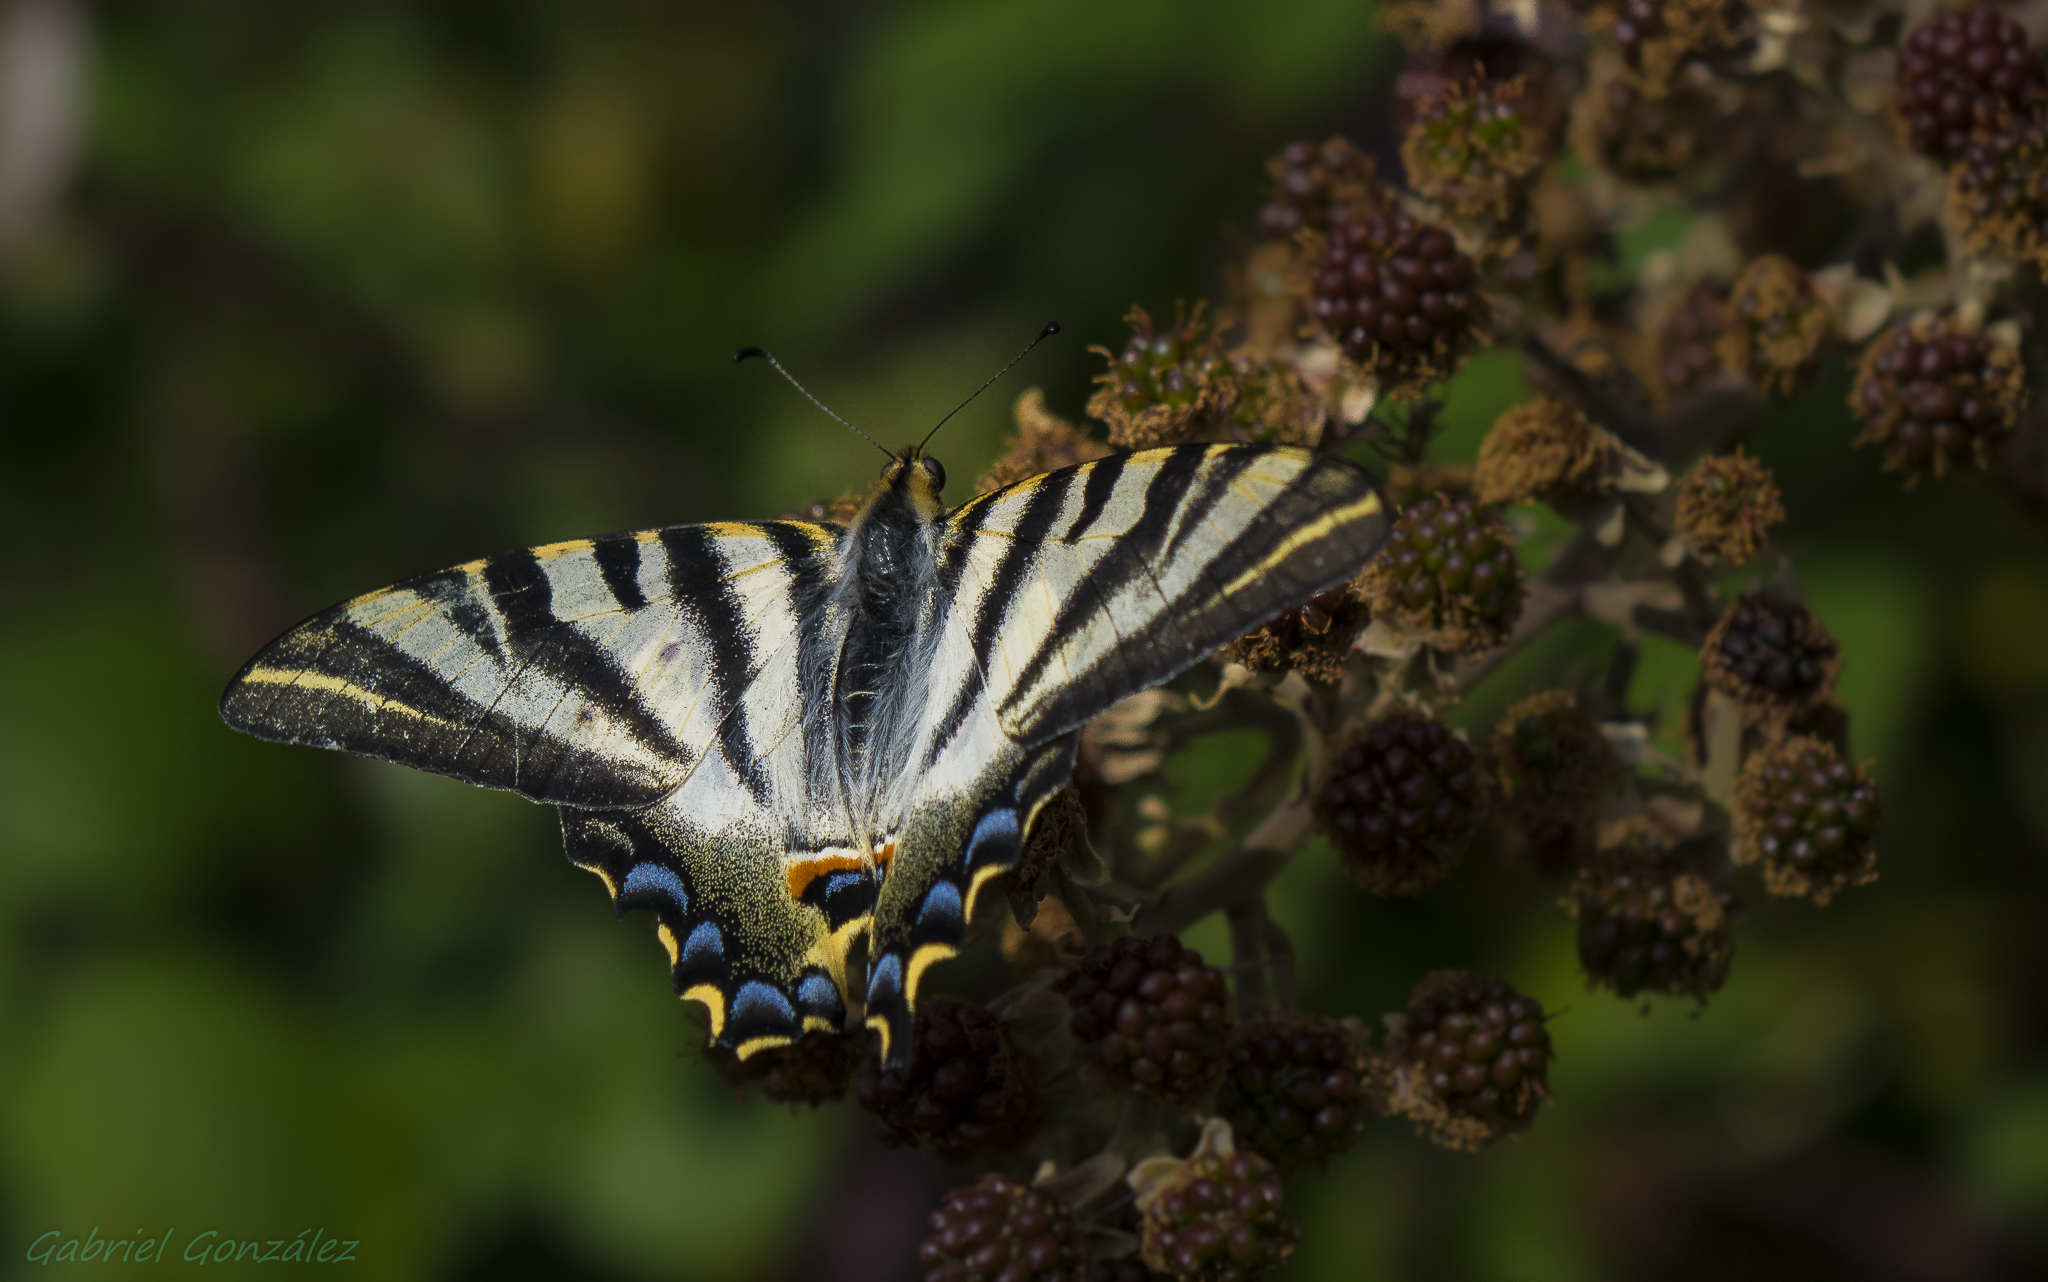
nature, wing, photography, leaf, flower, wildlife, insect, macro, botany, butterfly, flora, fauna, invertebrate, close up, monarch butterfly, animals, naturaleza, butterflies, ggl1, gaby1, xovesphoto, animales, sonyrx10, rx10, mariposas, gphoto, xelodegalicia, macro photography, gabrielcoru a, pollinator, moths and butterflies, lycaenid